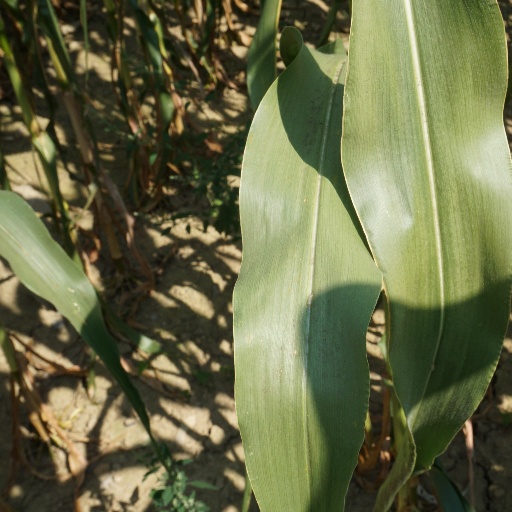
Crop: maize; corn